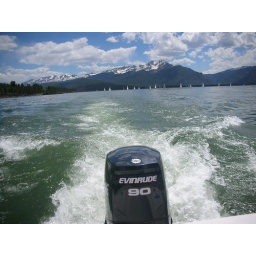
A nice few of the mountains with sailboats in the background.